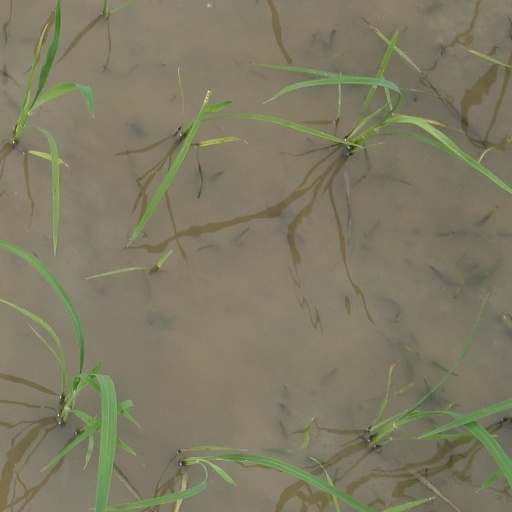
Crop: rice